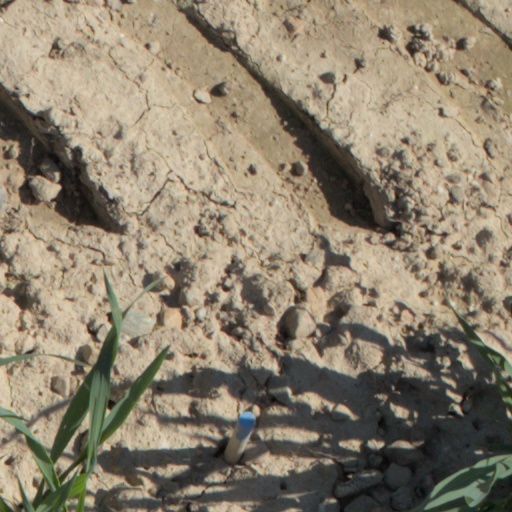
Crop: wheat